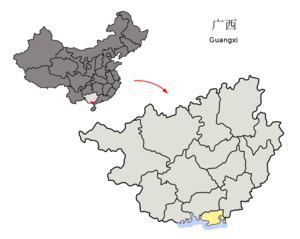
Beihai (Guangxi)
Beihais beliggenhed i Guangxi
Beihai er en kinesisk havneby og by på præfekturniveau i den autonome region Guangxi i Syd-Kina ved Kinas kyst til Tonkinbugten og grænsen til Vietnam. Præfekturet har et areal på 3.337 km² og en befolkning på 1.560.000 mennesker, med en tæthed på 467 indb./km².